Jamar Malachi Neighbors

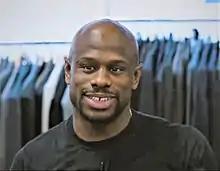
Neighbors on Tatered in 2018

Jamar Malachi Neighbors (born January 25, 1986) is an American actor and comedian. He is known for his stand-up comedy and roles in "Keanu" and "What Would Diplo Do?".